Demographics of Russia

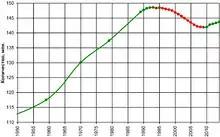
Total population of Russia 1950–2010

Russia has an estimated population of 146.0 million as of 1 January 2025, down from 147.2 million recorded in the 2021 census. It is the most populous country in Europe, and the ninth-most populous country in the world. Russia has a population density of , with its overall life expectancy being 73 years (68 years for males and 79 years for females) . The total fertility rate across Russia was estimated to be 1.41 children born per woman , which is below the replacement rate of 2.1 and in line with the European average. It has one of the oldest populations in the world, with a median age of 41.9 years.